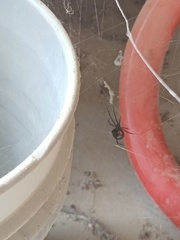
Species: Lactrodectus_hesperus